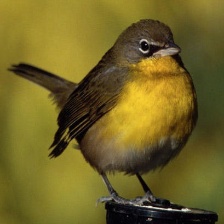
Species: YELLOW BREASTED CHAT
Scientific name: ICTERIA VIRENS